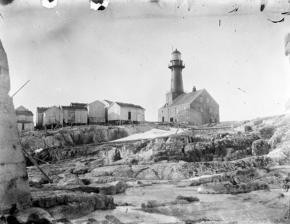
Building: Træna Lighthouse
Country: Unknown
Year built: 1877
Lighthouse in Norway Lighthouse Træna Lighthouse Træna fyrstasjon View of the lighthouse Location of the lighthouse Location Nordland , Norway Coordinates 66°26′N 11°58′E / 66.43°N 11.97°E / 66.43; 11.97 Tower Constructed 1877 Foundation granite Construction cast iron Automated 1974 Height 21.1 metres (69 ft) Shape cylindrical tower Markings red tower Light Focal height 36.8 metres (121 ft) Intensity 88,000 candela Range 12.2 nmi (22.6 km; 14.0 mi) Characteristic Fl W 15s Norway no. 660000 Træna Lighthouse ( Norwegian : Træna fyr ) is a coastal lighthouse in Træna Municipality in Nordland county, Norway . It is located on the island of Sørholmen in the Trænfjorden , about 10 kilometres (6.2 mi) southwest of the main island of Husøya and about 17 kilometres (11 mi) west of the island village of Lovund in Lurøy Municipality . The lighthouse was built in 1877 and automated in 1974.  It has a granite foundation with an 18-metre (59 ft) tall red cast iron tower.  The light sits at an elevation of 36.8 metres (121 ft) above sea level.  The 88,000- candela light can be seen for about 12.2 nmi (22.6 km; 14.0 mi).  The light emits one white flash every 15 seconds. See also Norway portal Engineering portal Lighthouses in Norway List of lighthouses in Norway References